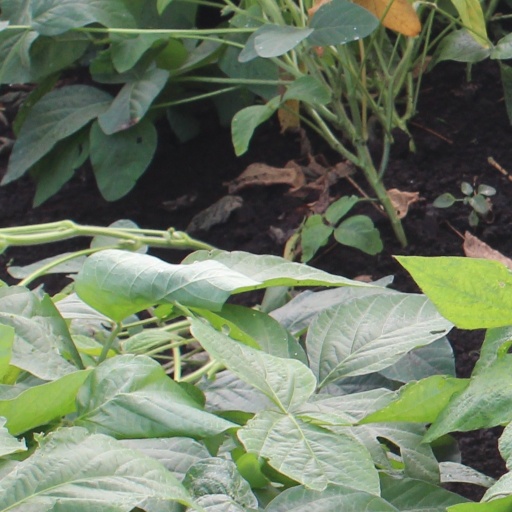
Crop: soybean